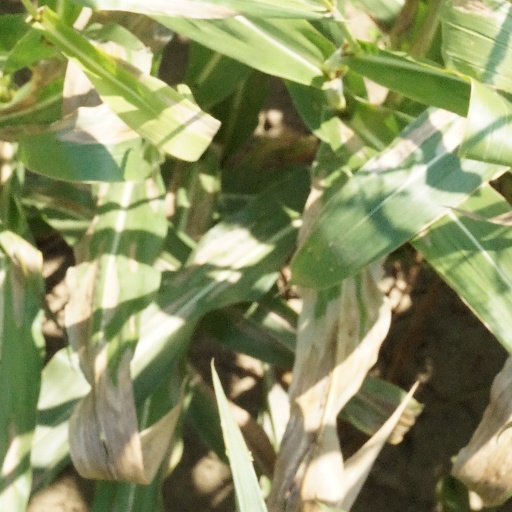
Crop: maize; corn